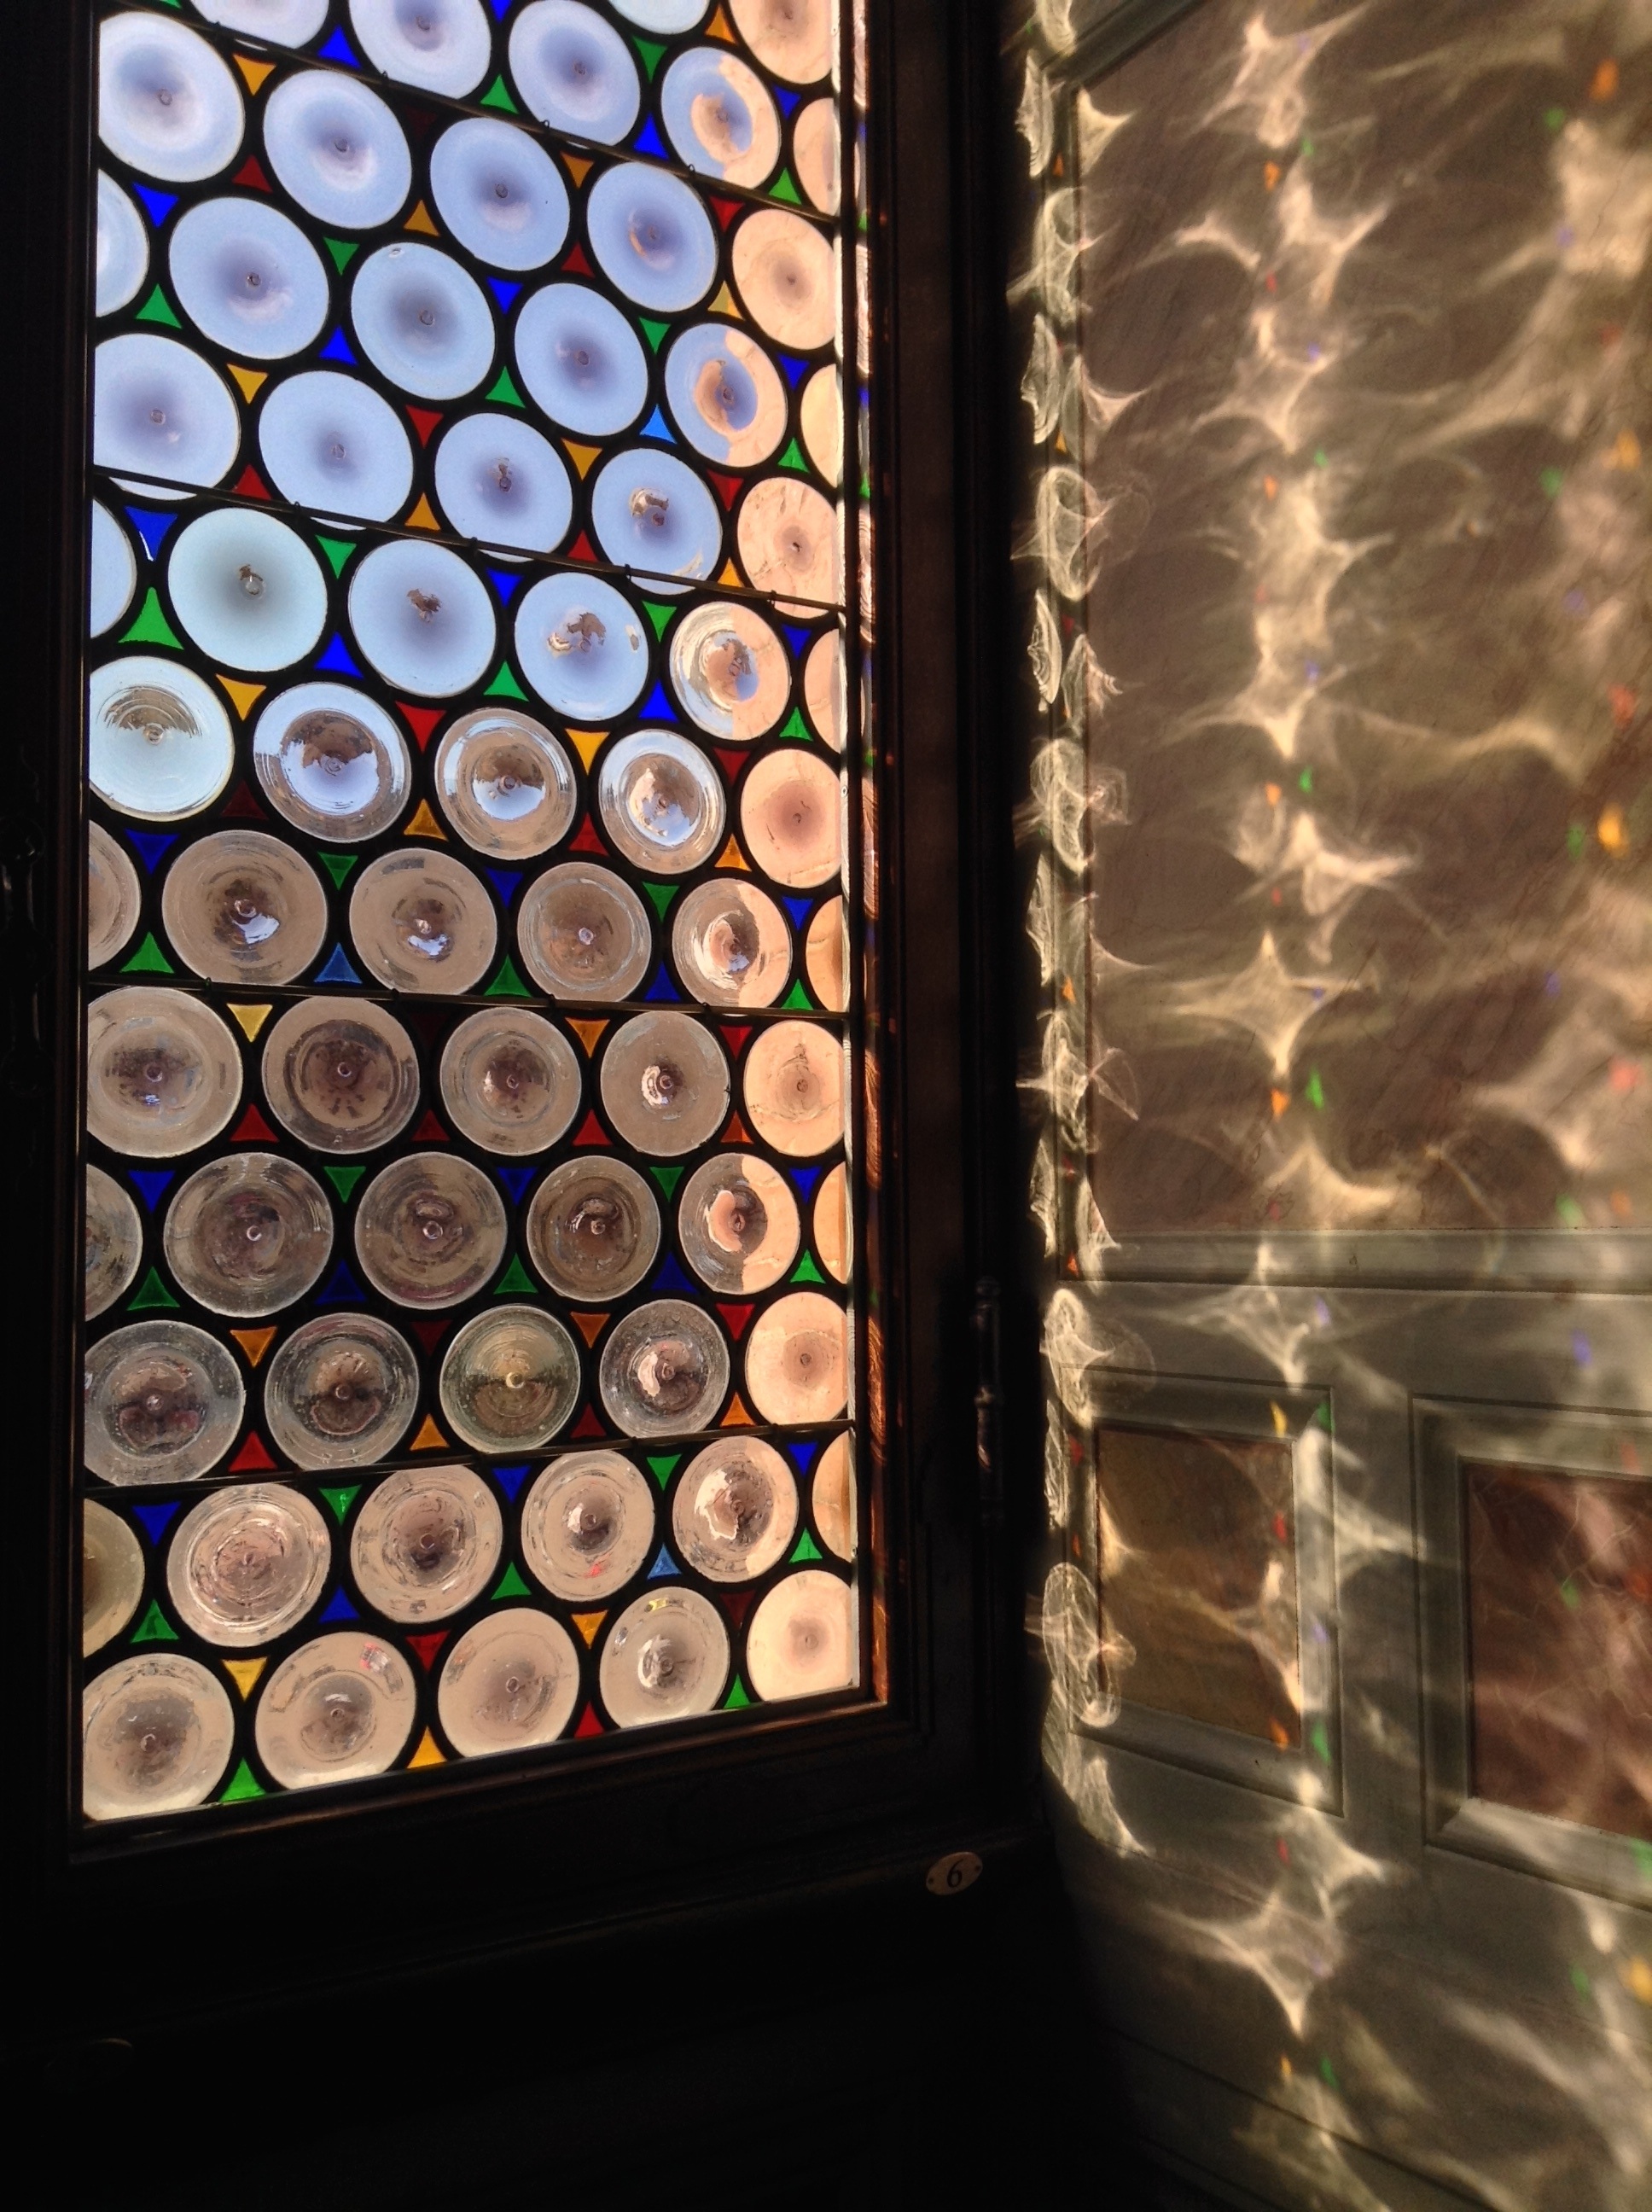
light, architecture, window, glass, old, color, italy, lighting, material, stained glass, circle, design, eye, reflections, light fixture, organ, italian